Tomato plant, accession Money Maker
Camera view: bottom (45 deg); turntable rotation: 300 degrees
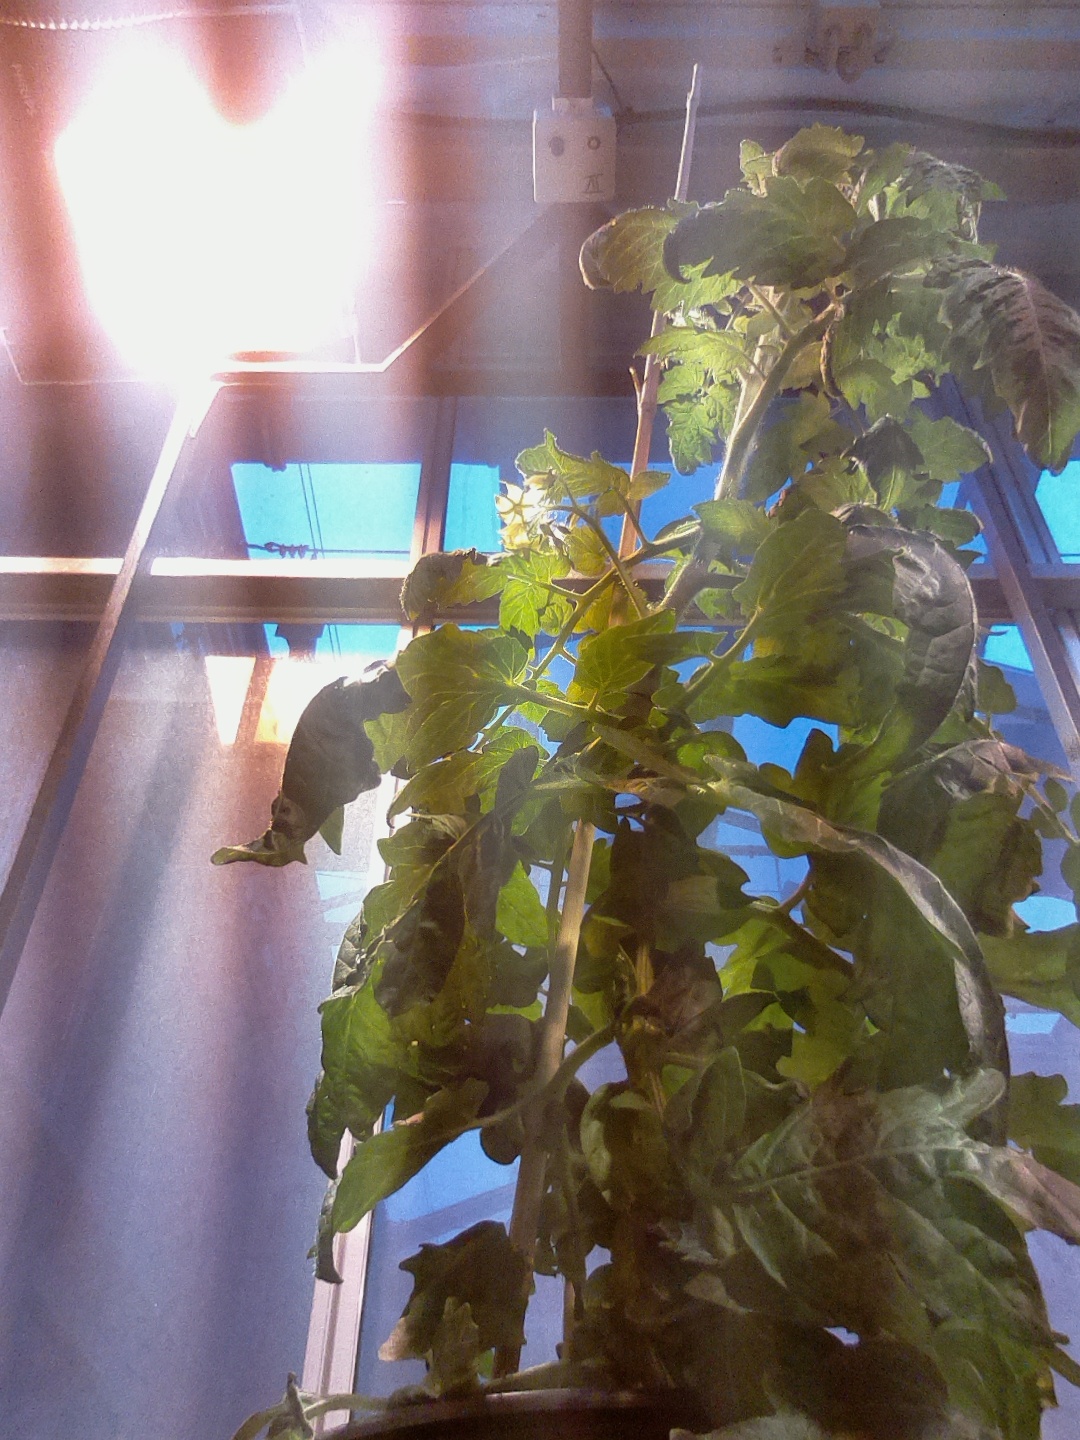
BBCH growth stage 65: Full flowering, 50%-60% of flowers open, first petals falling